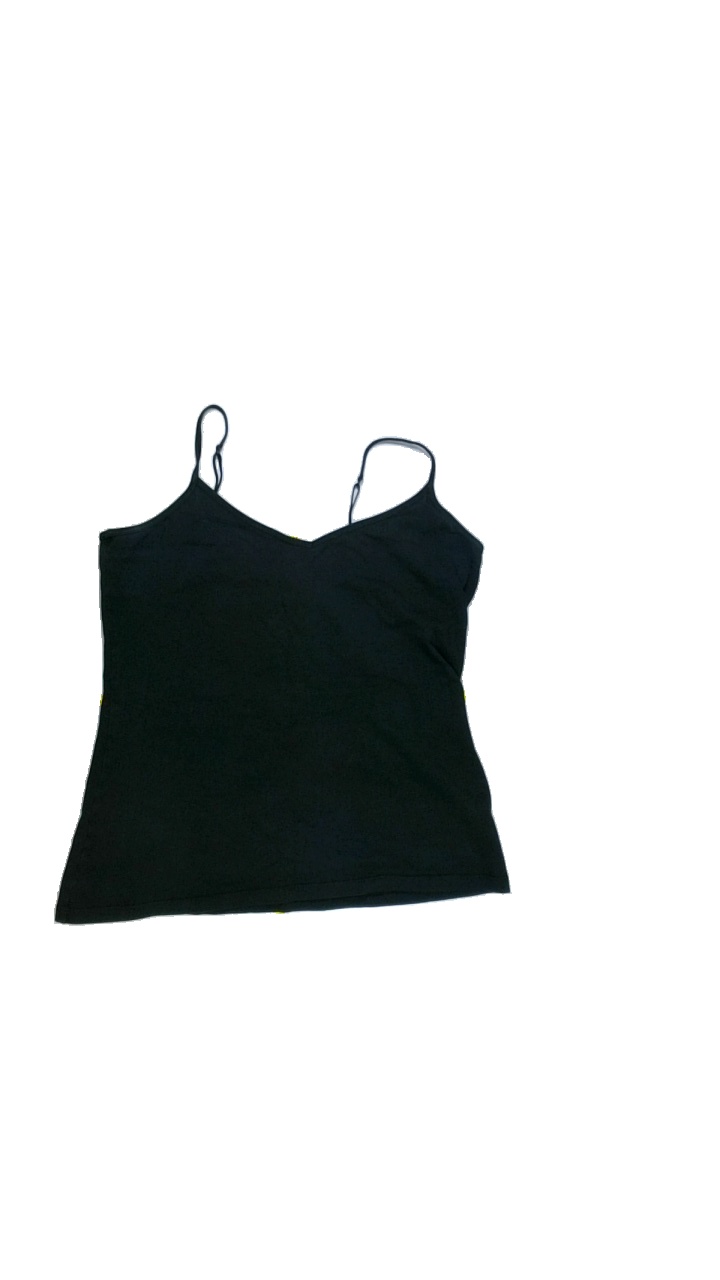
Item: Top (Ladies)
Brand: Lindex
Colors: Black
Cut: Tight, V-collar
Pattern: Plain
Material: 90% Cott 10% Elastane
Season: All
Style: No trend
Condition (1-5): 4
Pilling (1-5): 5
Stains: No
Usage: Reuse
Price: <50